Magic Flyer

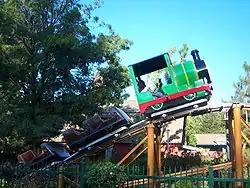
Magic Flyer, when it was known as Percy's Railway.

Magic Flyer also known as Percy's Railway, is a small, oval-circuit steel roller coaster made by Bradley and Kaye that opened in 1971. The coaster is located in the Whistlestop Park area of Six Flags Magic Mountain in Valencia, California. It was an unknown-named coaster at the former Beverly Park prior to operating at Magic Mountain.